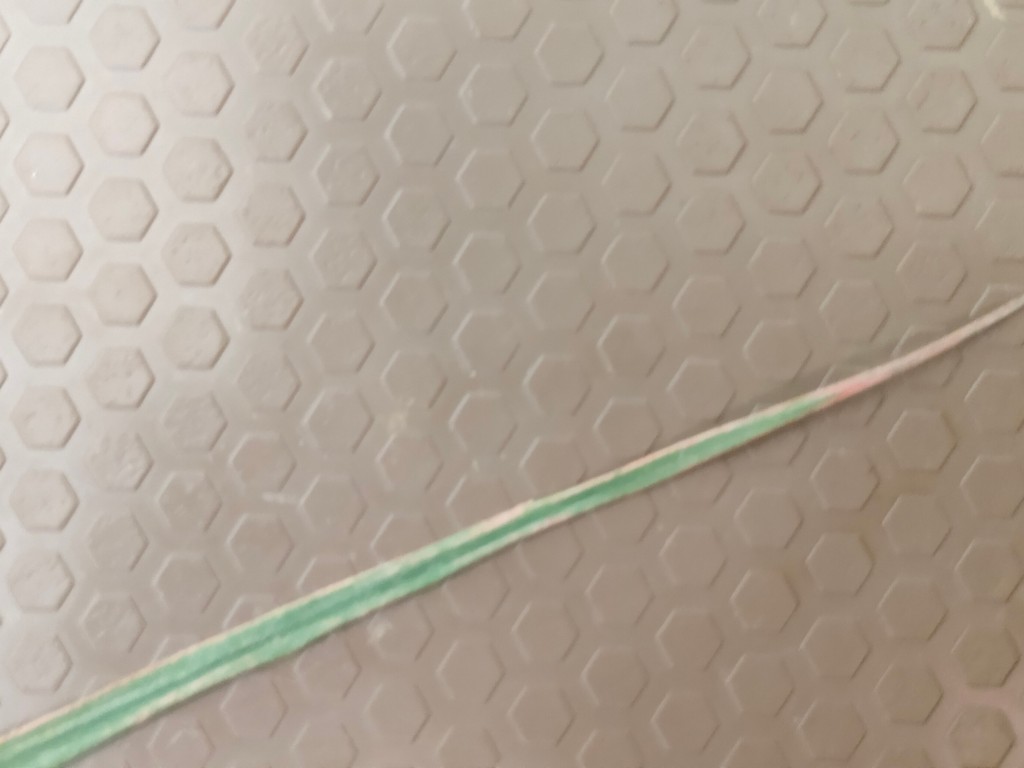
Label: Unhealthy